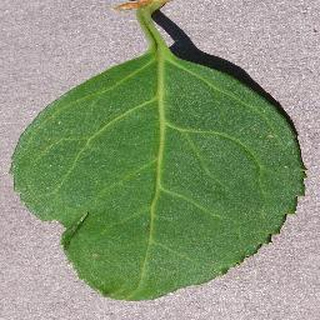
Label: healthy_cherry